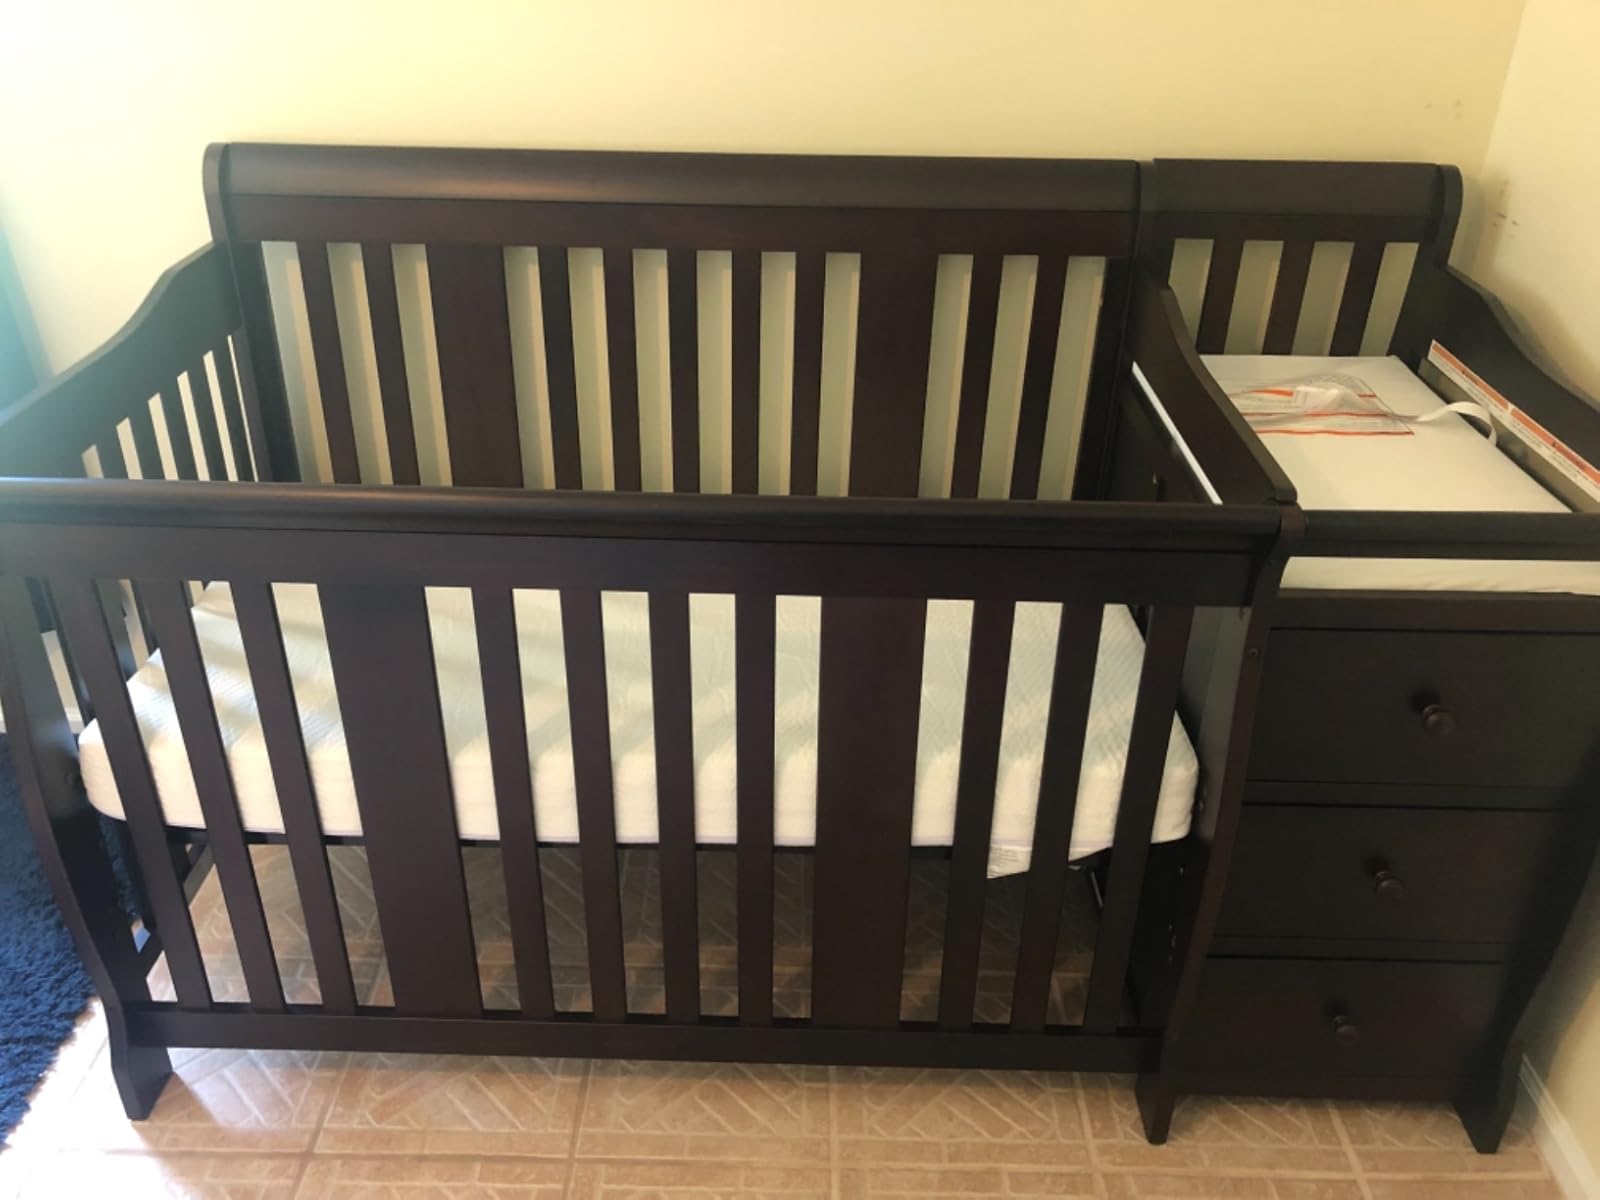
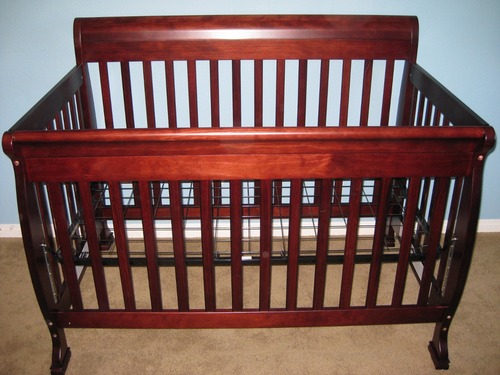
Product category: products_crib
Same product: no